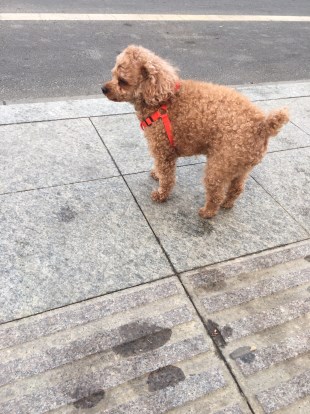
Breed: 7449-n000128-teddy